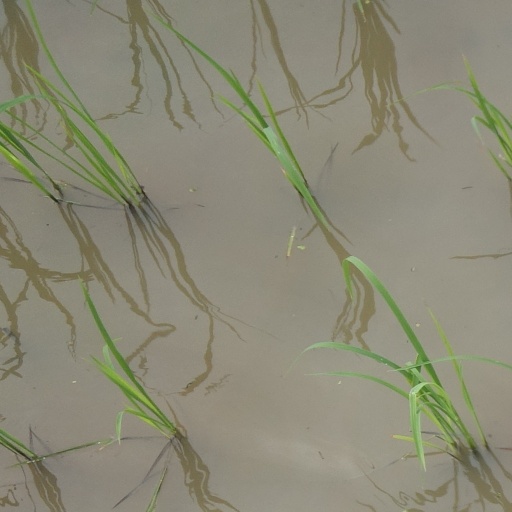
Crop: rice